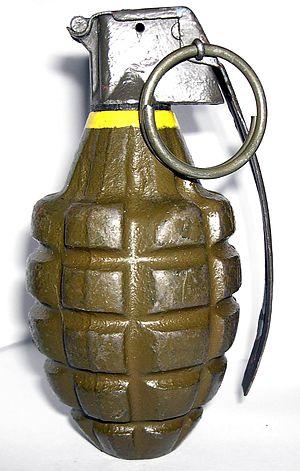
Vue de côté d'une grenade Mk II jaune datant d'après la Seconde Guerre mondiale. Elle est équipée du bouchon allumeur M204.
La grenade à fragmentation Mk II était la grenade à main standard des forces armées des États-Unis, de la fin de la Première Guerre mondiale à la fin des années 1960.